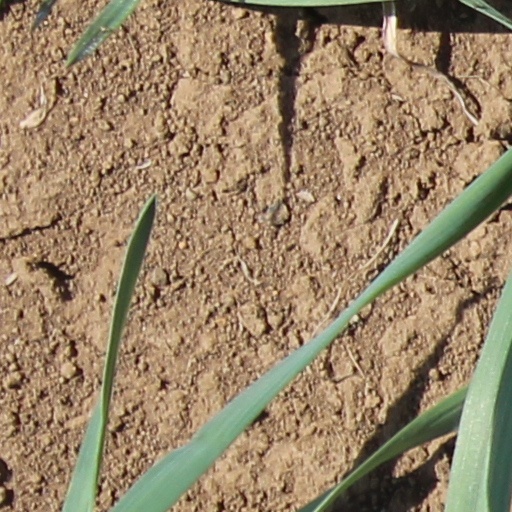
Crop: wheat